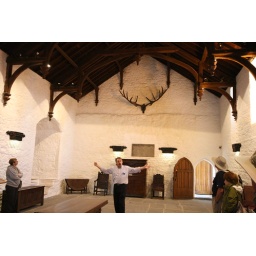
Cromwell attacked the castle and caught a fish in the moat that was big!